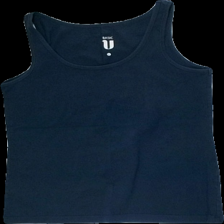
View: front
Type: Tank top
Category: Ladies
Brand: Not in the list
Brand text on label: Basic U
Colors: Blue
Material: 100% cotton
Cut: Tight, C-collar
Size: L
Stains: Minor
Smell: Minor
Price range: <50
Recommended usage: Recycle